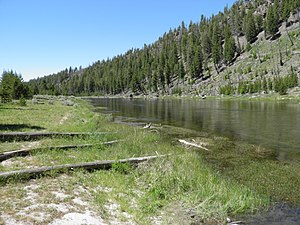
Madison River
Madison River i Yellowstone National Park
Madison River er en flod, der løber gennem staterne Wyoming og Montana i USA. Den udspringer ved Madison Junction i Wyoming og løber ca. 285 km mord nord til byen Three Forks i Montana. Her forenes den med Gallatin River og Jefferson River og danner USA's længste flod, Missourifloden.